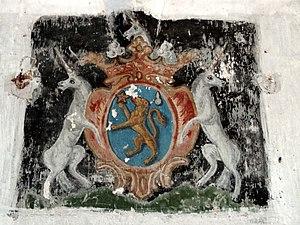
Intérieur de l'église - voir titre.
L'église Saint-Germain-d'Auxerre est une église catholique paroissiale située à Boury-en-Vexin, dans le département de l'Oise, en France. Fondée au début du XIIᵉ siècle par le seigneur local, elle se présente comme un édifice composite, mais d'un plan rectangulaire assez simple et d'un unique niveau d'élévation, de six travées de long et de trois travées de large. Les deux travées de chœur du début du XIIᵉ siècle constituent la partie la plus ancienne. Légèrement plus récents sont la croisée du transept, en même temps base du clocher, et le croisillon sud, du second quart du XIIᵉ siècle. Ces quatre travées sont de style gothique, mais les fenêtres ont été refaites à la période flamboyante, et les voûtes du chœur ont été reprises en sous-œuvre à la Renaissance. Du fait de deux importantes campagnes de reconstruction au second quart et à la fin du XVIᵉ siècle, l'architecture flamboyante et Renaissance règne sur les autres parties de l'église et les deux élévations extérieures visibles depuis la voie publique, à l'exception du bas-côté nord de la nef, qui ne date que de la fin de l'Ancien Régime, et est voûté de curieuse manière par des voûtes en berceau perpendiculaires à l'axe.